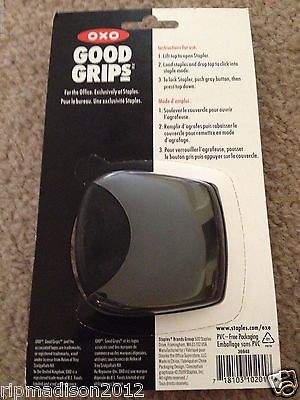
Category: stapler